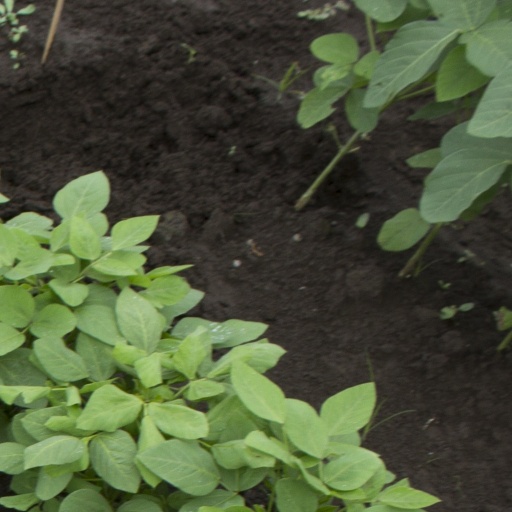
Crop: soybean